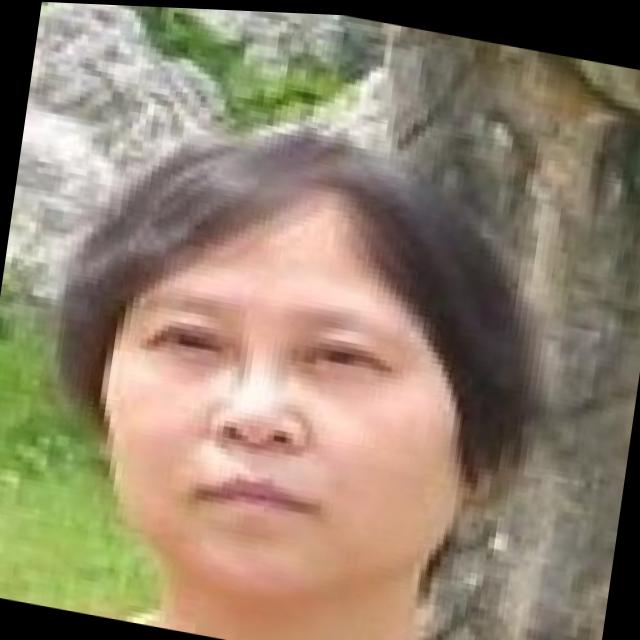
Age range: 45-64